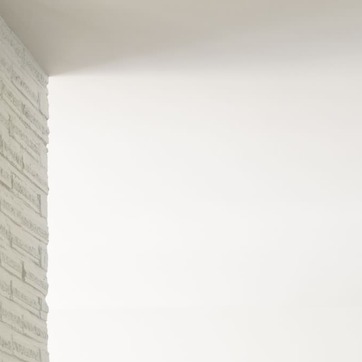
Material: painted